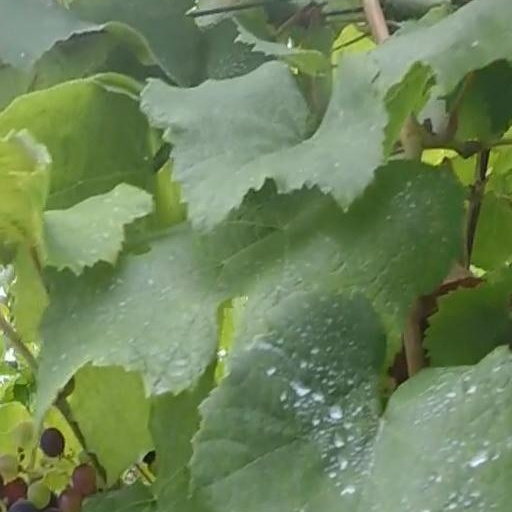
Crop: grape